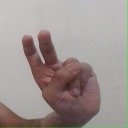
अक्षर: ऐ